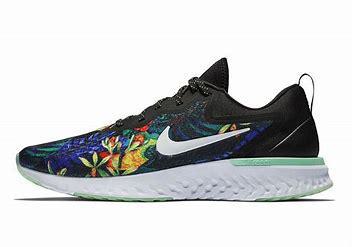
Brand: Nike
Model: Odyssey React